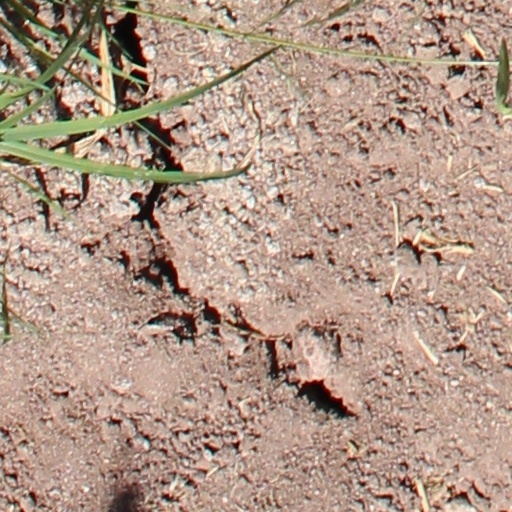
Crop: wheat